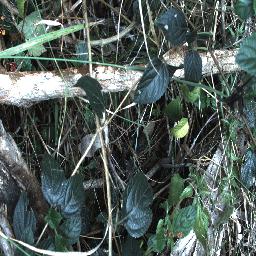
Label: lantana